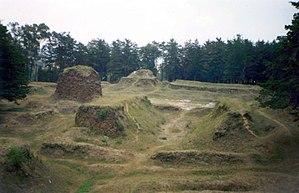
Cette liste des sites mayas est une liste alphabétique répertoriant un nombre significatif de sites archéologiques associés à la civilisation maya de la Mésoamérique.
Q'umarkaj, est un site archéologique du sud-ouest du département du Quiché, au Guatemala. Q'umarkaj est également connu sous le nom d'Utatlán, traduction nahuatl du nom de la ville. Le nom vient du mot quiché « Q'umarkah ».
Le terme Quiché désigne un peuple amérindien d'Amérique centrale apparenté aux Mayas. Il désigne également leur langue, ainsi que la nation du même nom à l'ère précolombienne. El Quiché est aussi le nom d'un département du Guatemala moderne.